Arthur Foss

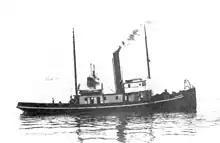
This photograph is believed to be the earliest surviving image of "Wallowa", taken in the 1890s during its Columbia River service. The lightship in the background is probably on station at the Columbia River entrance.

"Wallowa" was built in 1889 in Portland, Oregon, for the Oregon Railway & Navigation Company (OR & N). The hull was designed by noted shipbuilder David Stephenson, and constructed by the shipyard/machinery firm of Willamette Iron and Steel Works. The twin inclined (or "bilge") steam engines for the new vessel came from an older tug, "Donald", which was retired from service that year. As built, "Wallowa" was listed as long, with a beam of and a depth of hold of . According to another report, "Wallowa" was roughly long; this is in fact the overall length. The hull was launched in summer 1889, and fitting out was completed by September. On the 3rd, Captain George A. Pease, one of the most experienced pilots on the Columbia River, took "Wallowa" downriver from Portland to Astoria, Oregon. Although it is unknown if all were present for the maiden voyage, A.F. Goodrich and John S. Kidd served as engineers on the tug in its early years, as did John Melville.